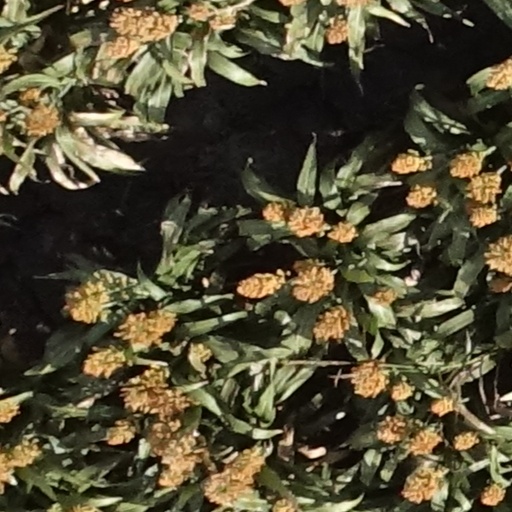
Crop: sorghum